Mike Winder

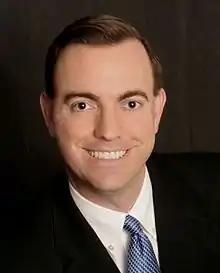

Michael Kent Winder (born January 27, 1976) is an American businessman, author, and politician. He was the mayor of West Valley City, Utah between 2010 and 2014. A Republican, he subsequently represented District 30 in the Utah House of Representatives for three terms, from 2017 to 2022.